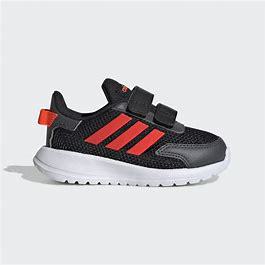
Brand: Adidas
Model: Tensaur